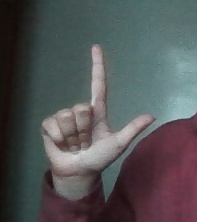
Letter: laam